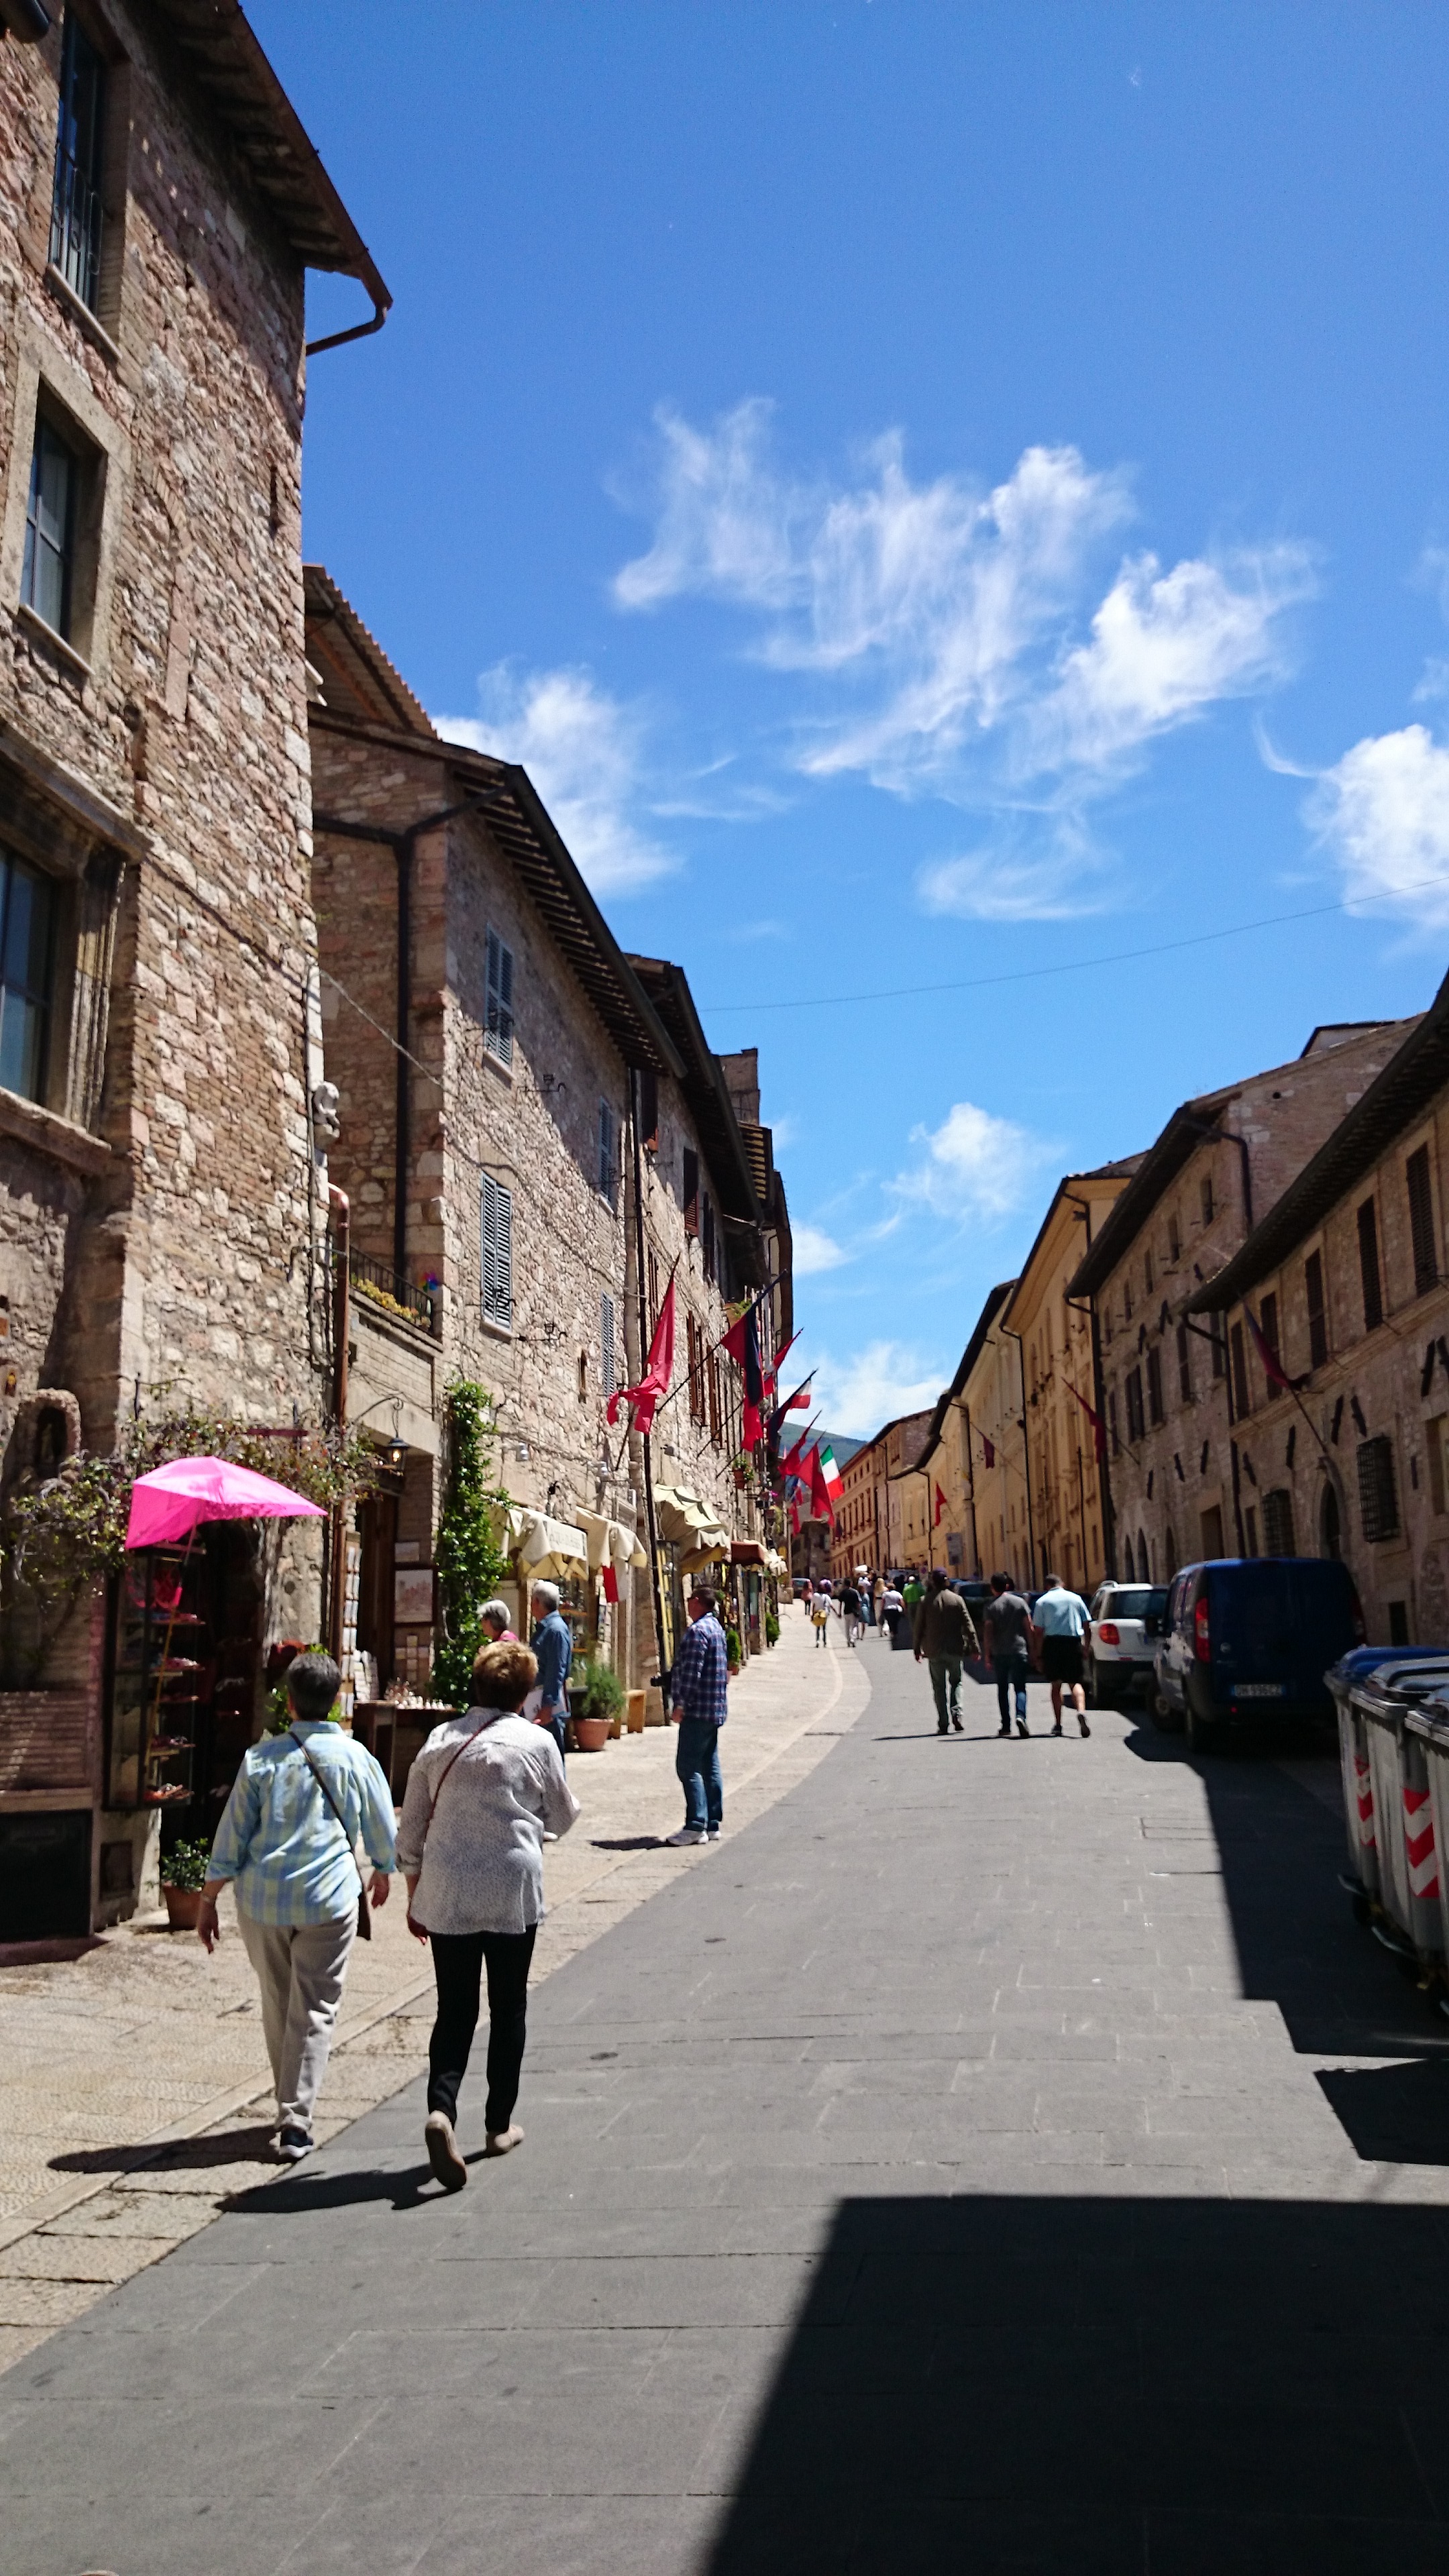
winter, road, street, town, city, vacation, travel, village, italy, tuscany, historic, tourism, waterway, medieval, infrastructure, umbria, assisi, human settlement